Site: brandenburg
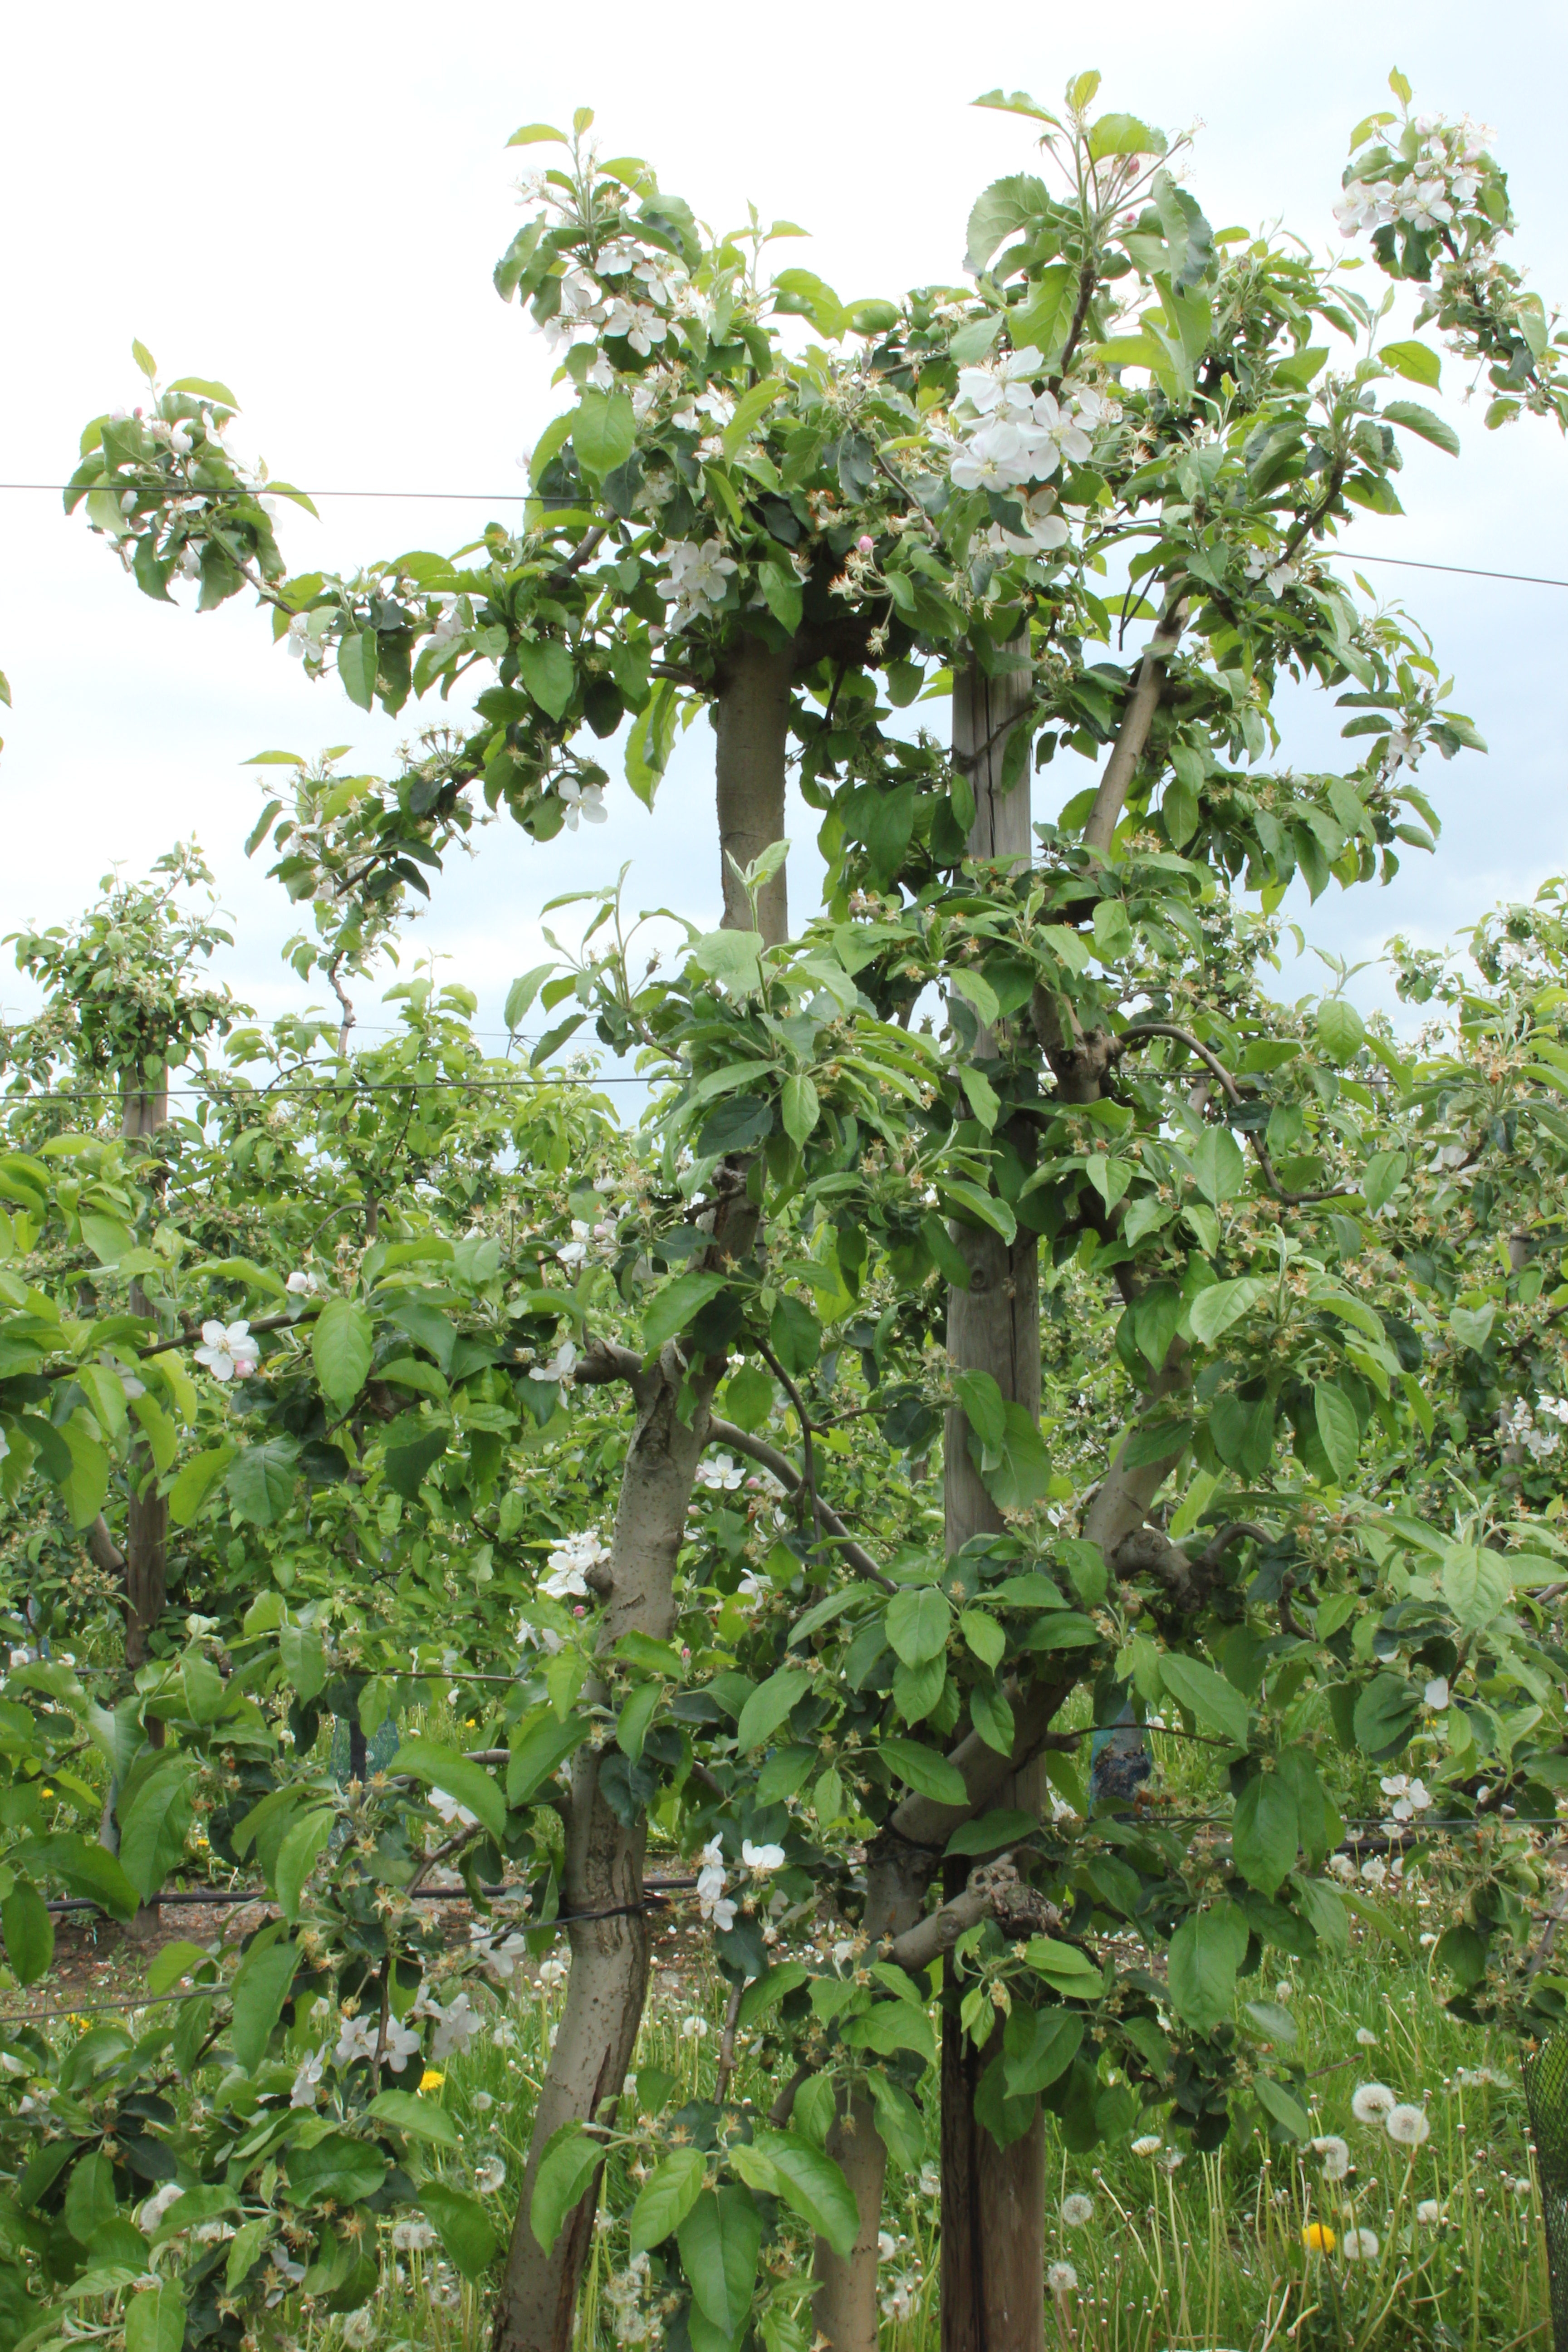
Growth stage (BBCH 67): Flowering